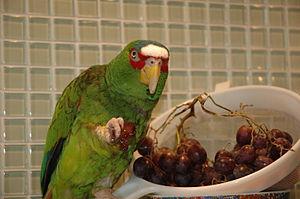
L'Amazone à front blanc est une espèce d'amazone de l'Amérique centrale.